Meretz

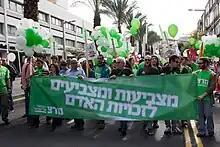
Meretz marchers at the International Human Rights March, Tel Aviv, 7 December 2012

Meretz was positioned on the left-wing on the political spectrum. It was a social democratic, and Left Zionist party, that supported green politics, progressive and egalitarian policies, and secularism. The party also supports a two-state solution.